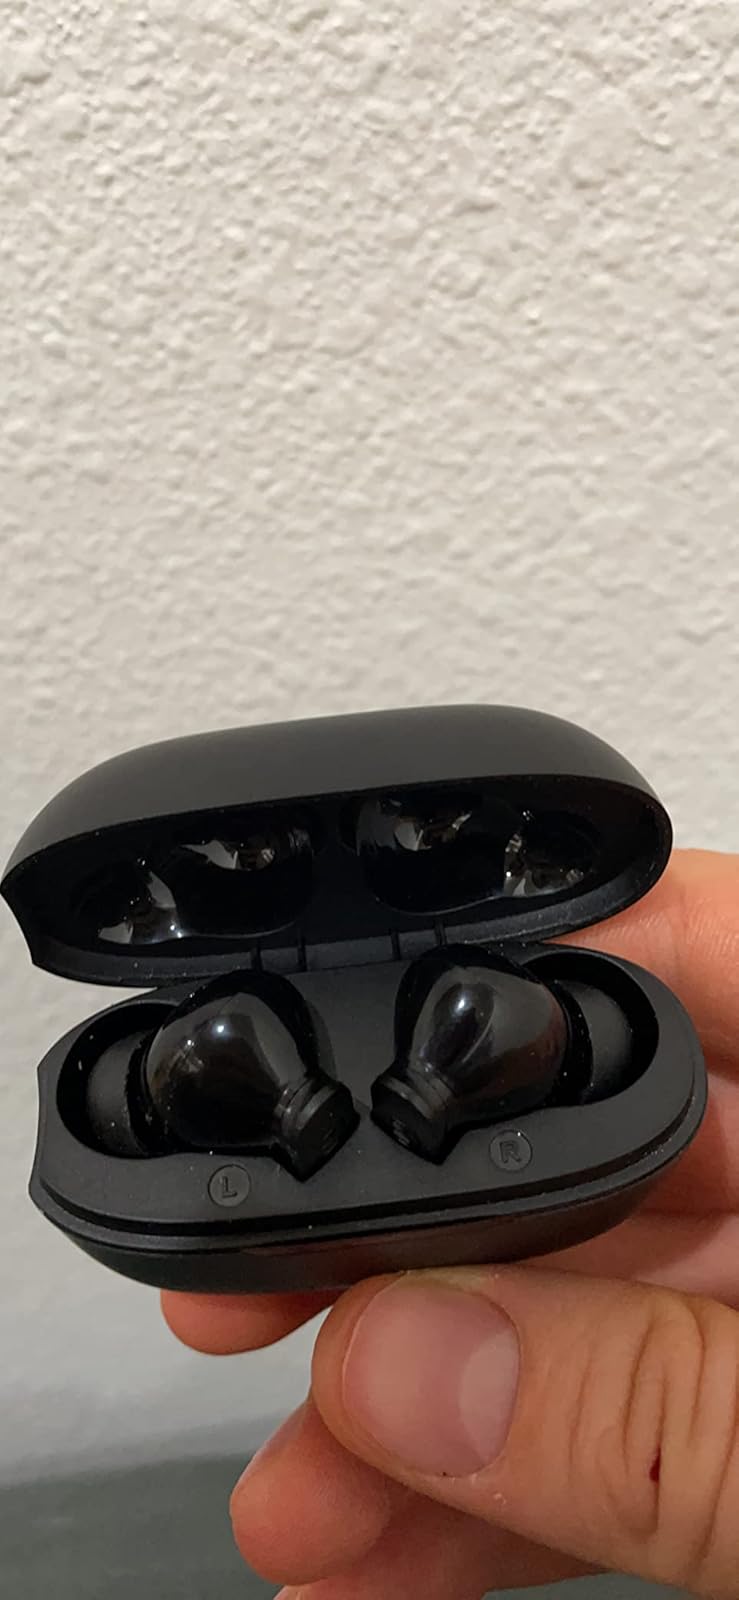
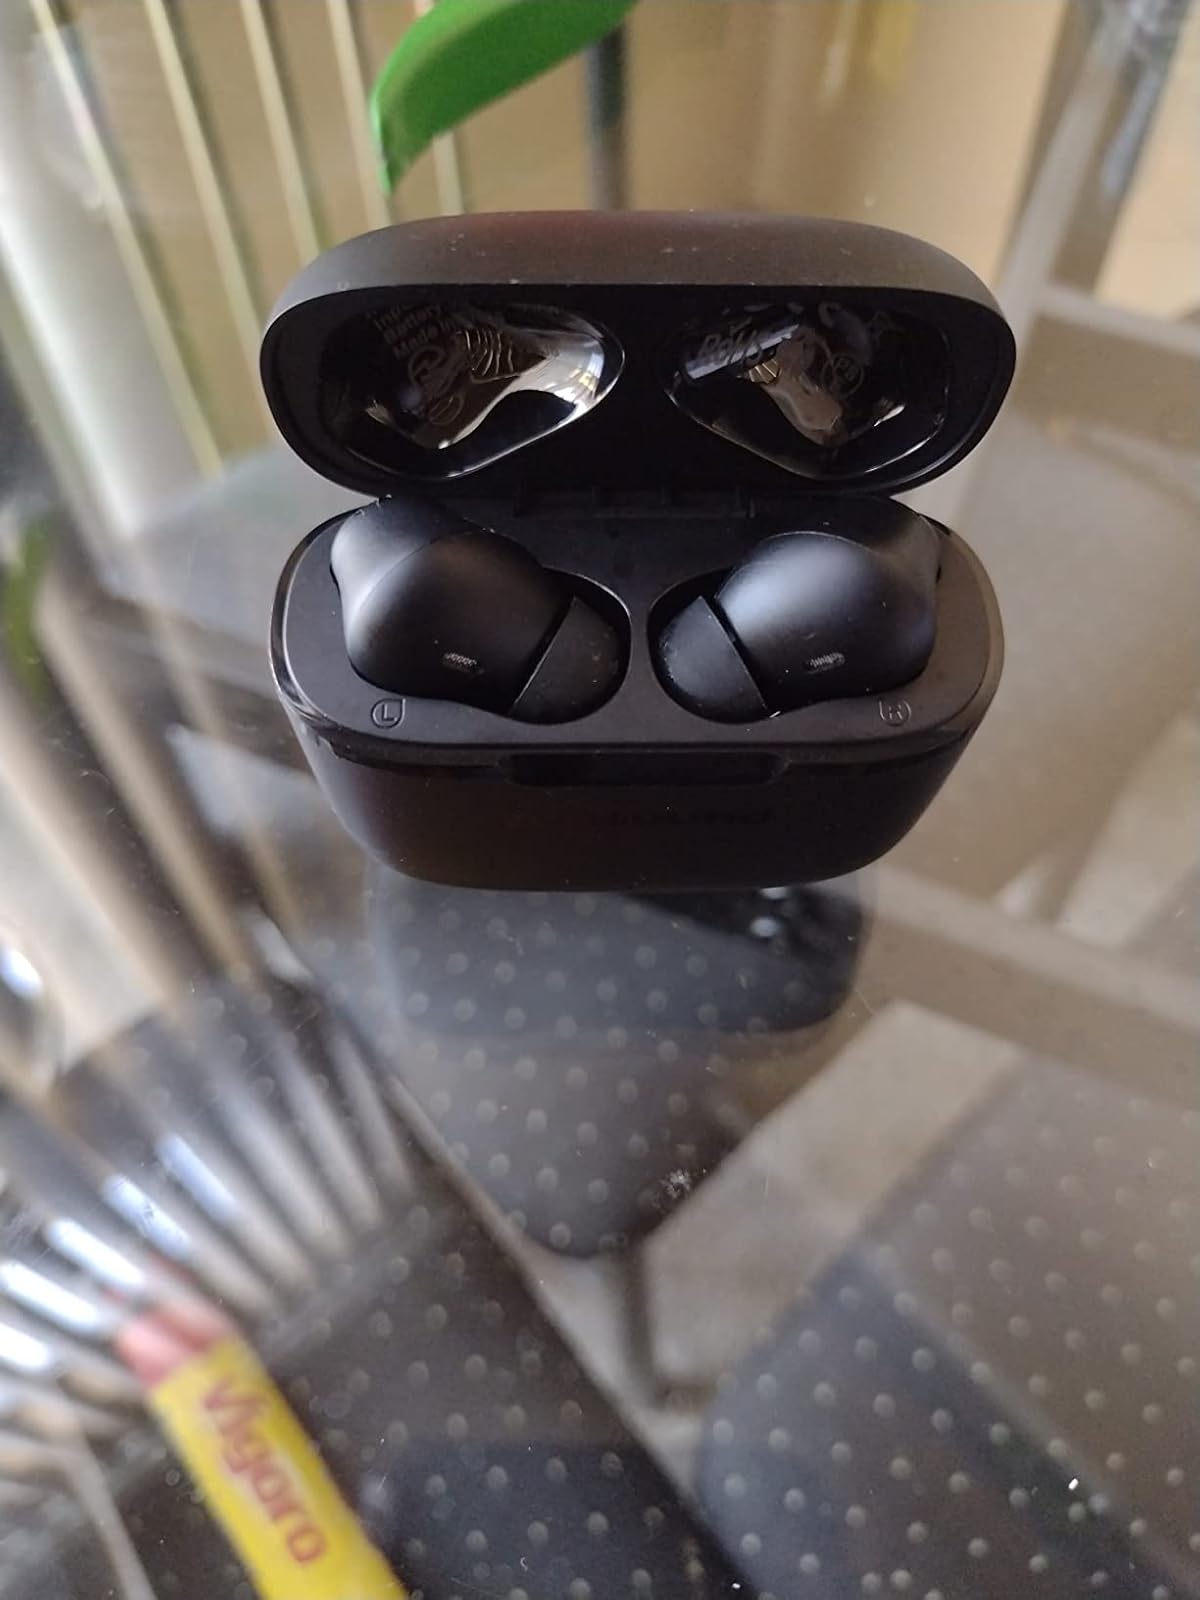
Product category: earbuds
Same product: no